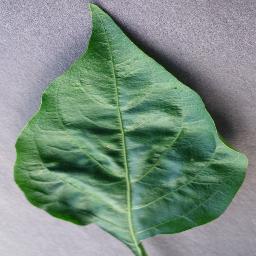
Label: Pepper,_bell___healthy